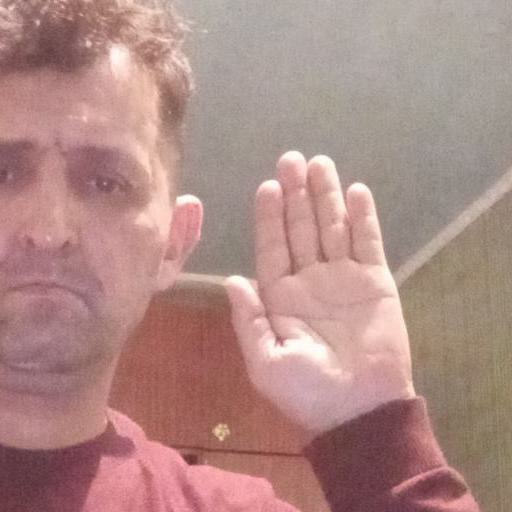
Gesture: stop